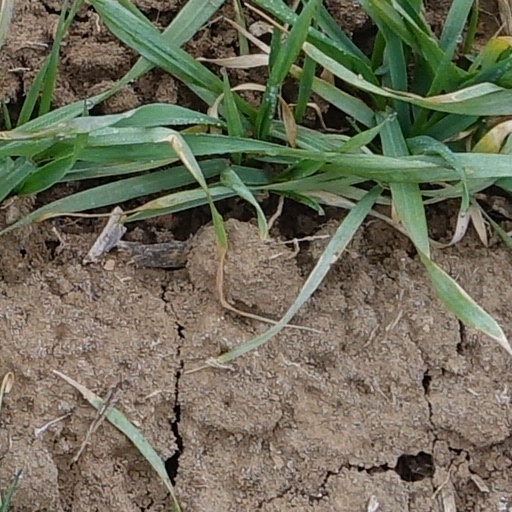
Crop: wheat